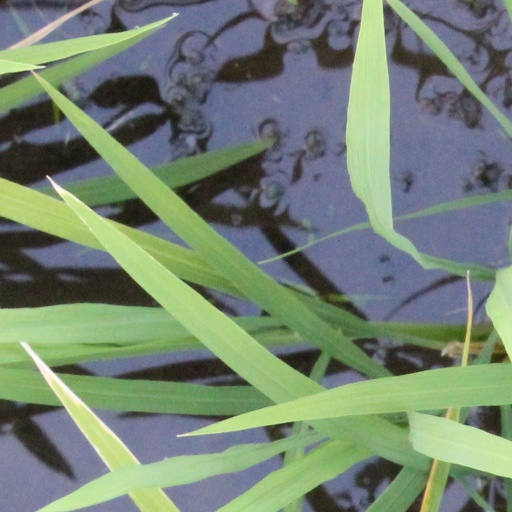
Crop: rice